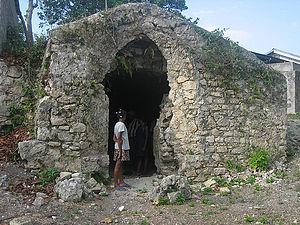
Fort marfranc